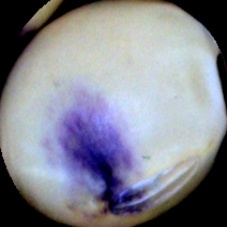
Label: Spotted